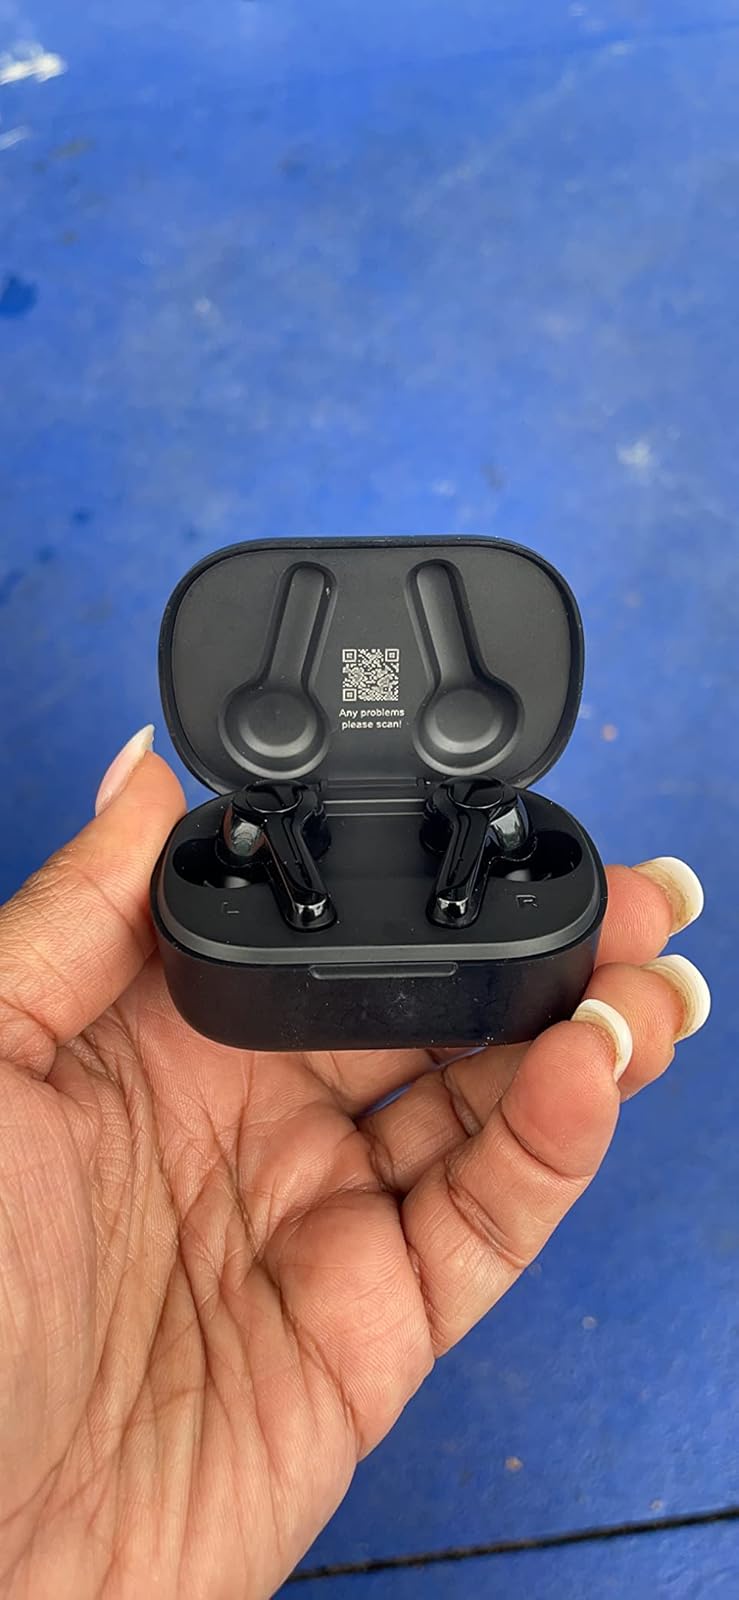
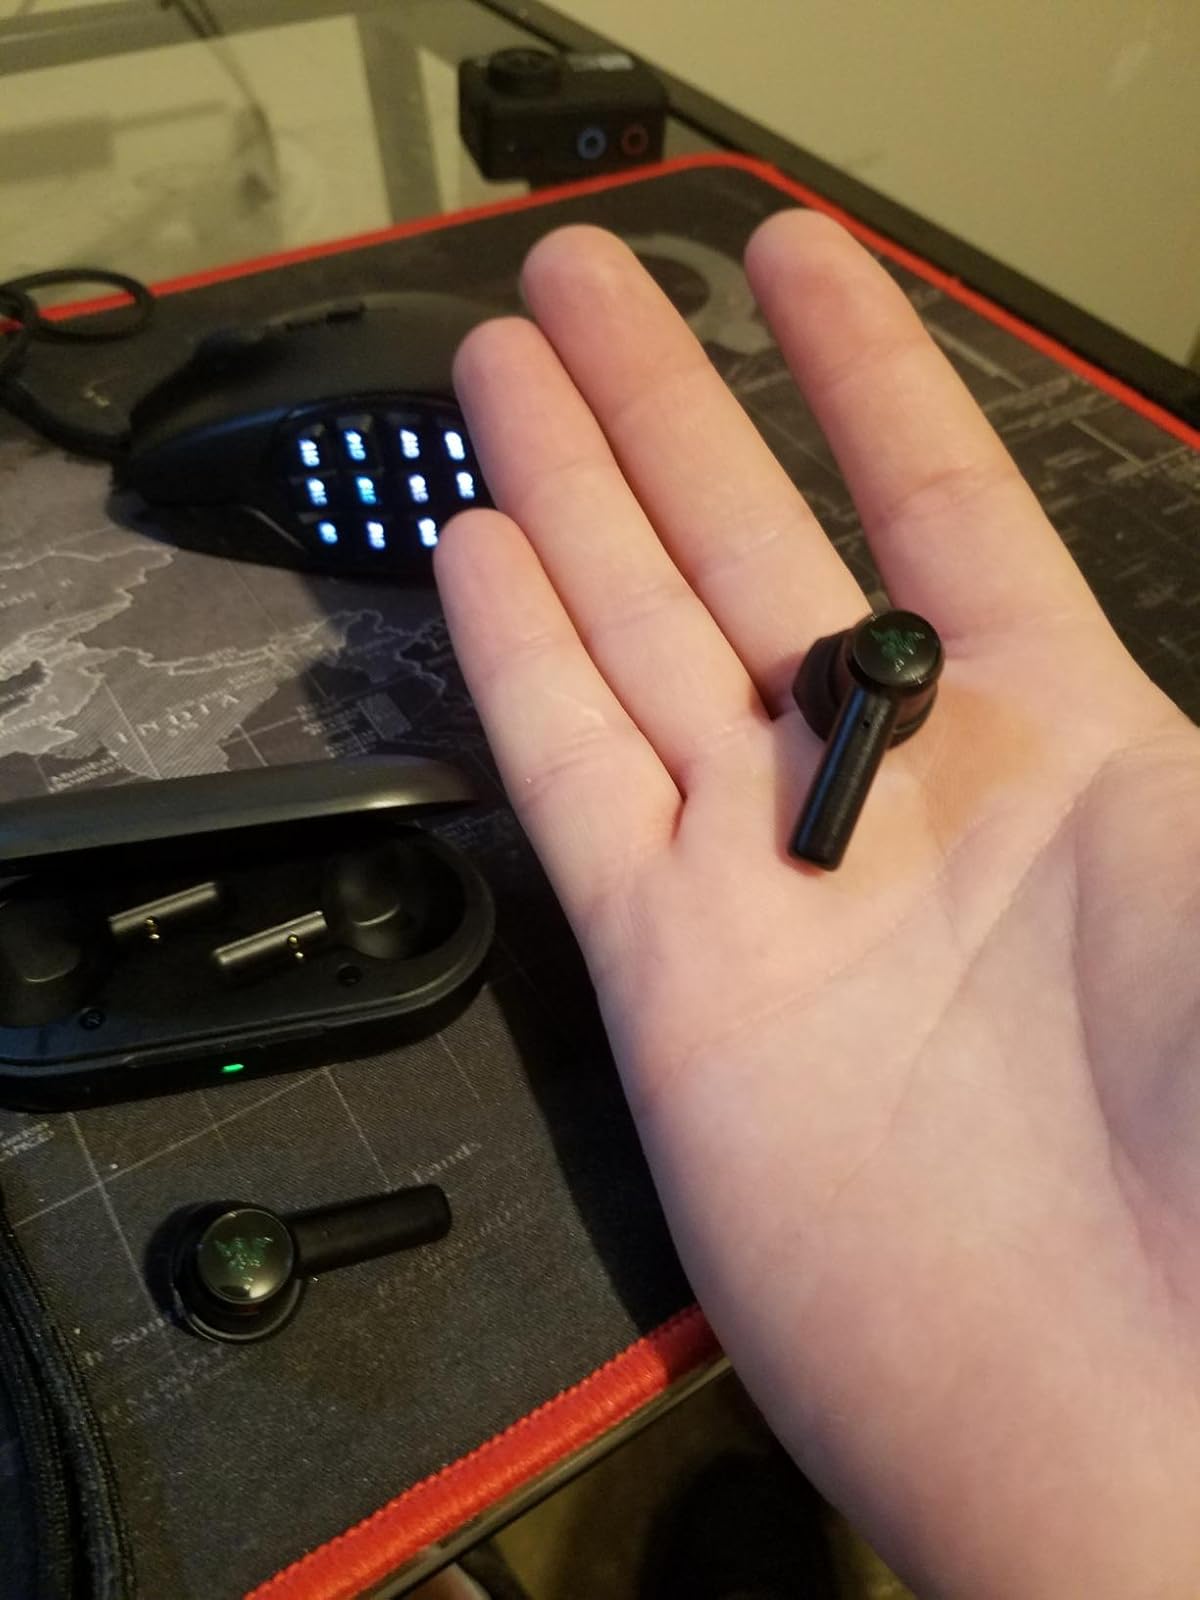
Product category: earbuds
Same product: no